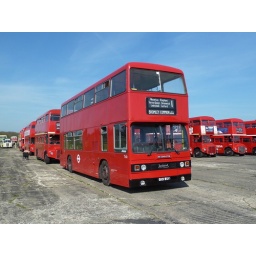
T1101 looking fantastic in the sun with her newly added Pay Driver/Conductor flap and white on black number plates